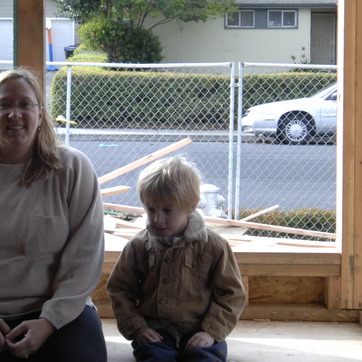
Material: hair